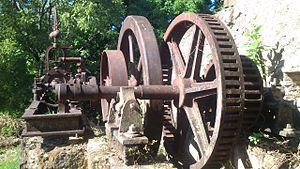
Une des rares machine à vapeur du XVIIIe siècle
La Sucrerie de Clairefontaine est une habitation située sur le territoire de la commune de Baillif en Guadeloupe. Lieu de naissance du Chevalier Saint-Georges, l'habitation est depuis 2012 labellisée « Maisons des Illustres » en tant qu'ancienne propriété de Georges de Bologne Saint-Georges, père du Chevalier de Saint-Georges, célèbre sous Louis XV et Louis XVI autant pour ses faits d'armes que son talent musical.